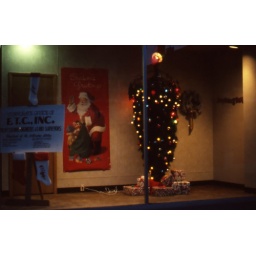
Scan of a slide from Christmas 1988 showing an upside-down Christmas tree in an office window in downtown La Crosse, Wisconsin.